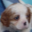
Label: dog